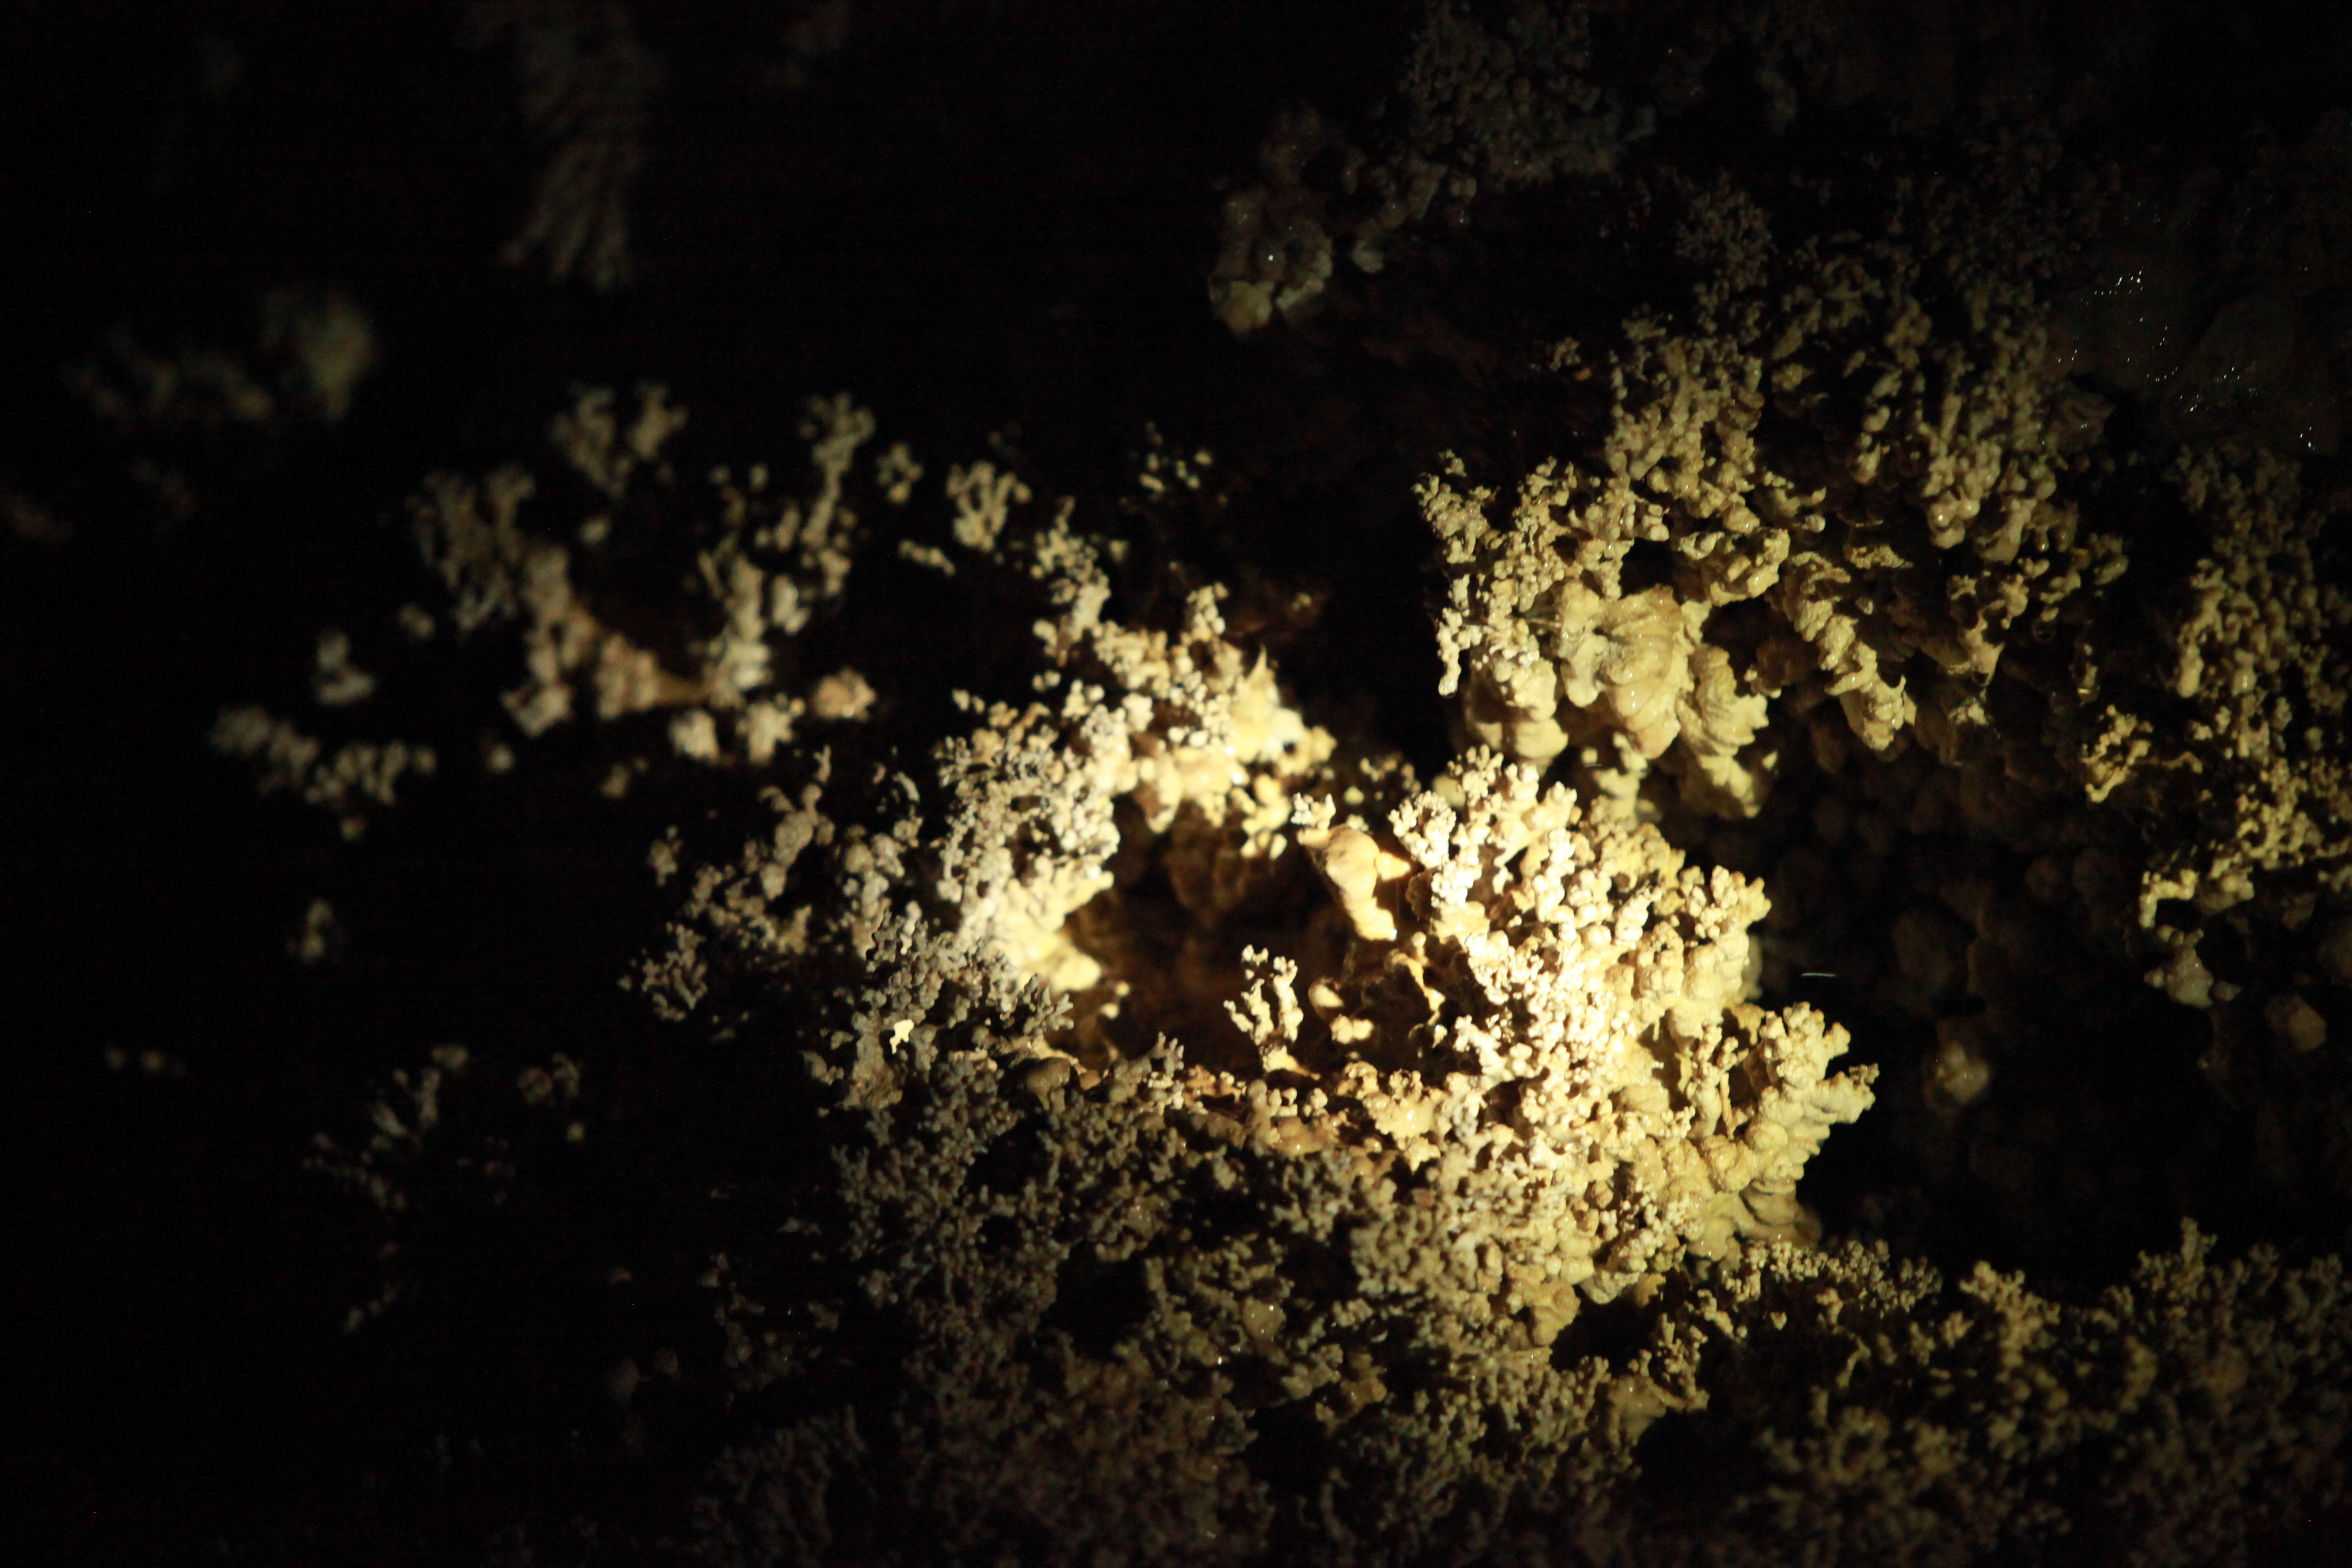
cave, rocks, lights, night, darkness, light, atmosphere, phenomenon, formation, tree, sky, branch, computer wallpaper, earth, midnight